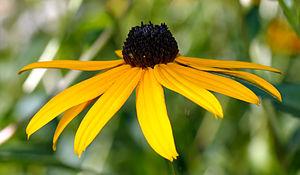
Les Rudbeckies sont un genre de plantes herbacées de la famille des Astéracées, appartenant au genre Rudbeckia. On en compte une trentaine d'espèces, dont plusieurs sont cultivées pour leurs fleurs caractéristiques, qui ressemblent à de grosses marguerites jaunes à centre brun foncé.